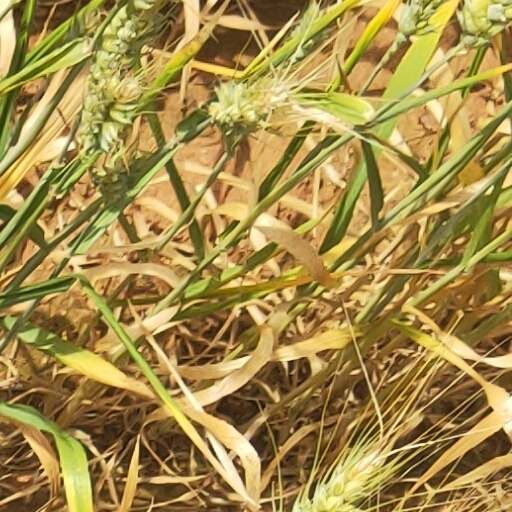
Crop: wheat